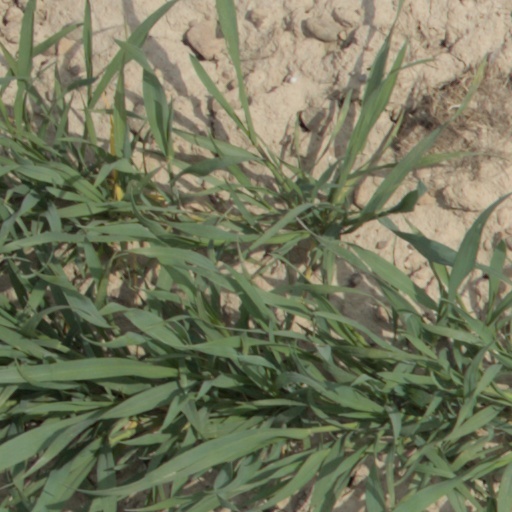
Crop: wheat